Aftermath of the 2008 Mumbai attacks

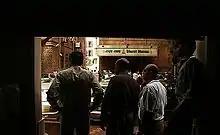
Office-workers at Ballard Estate reacting to rumours of shooting at Victoria Terminus, three minutes away from the Estate

In the aftermath of the 2008 Mumbai attacks, there were multiple and far-ranging events that were observed. Besides the immediate impact on the victims and their families, the attacks caused widespread anger among the Indian public, and condemnations from countries throughout the world.